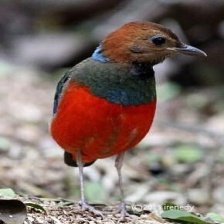
Species: RED BELLIED PITTA
Scientific name: PITTA ERYTHROGASTER